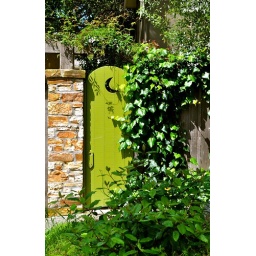
A green door in Carmel, Ca